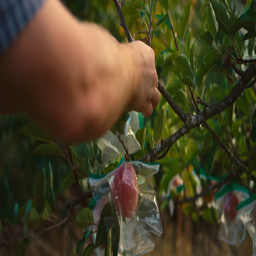
close up on the hands of people taking plastic bags off of apples on a tree